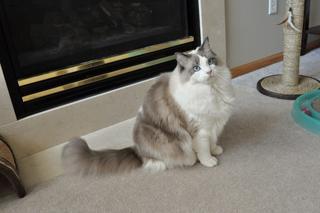
Breed: Ragdoll